Singapore Civil Defence Force

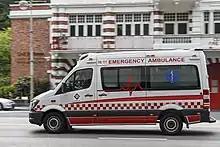
Mercedes-Benz Sprinter ambulance

The ambulance forms the backbone of Singapore's medical emergency response capability and is the most widely deployed appliance. Ambulances are often referred to by their callsign, "Alpha." Each ambulance is staffed by up to 3 emergency medical technicians, one serves as a driver, and 1 paramedic. Medic trainees from the Singapore Armed Forces are also sent for attachment with these Ambulances. The latest 7th Generation ambulances comes with a self-decontamination system which is capable of decontaminating the ambulance when needed.